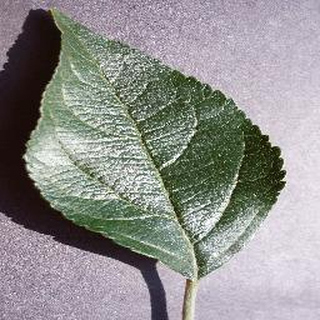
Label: healthy_apple